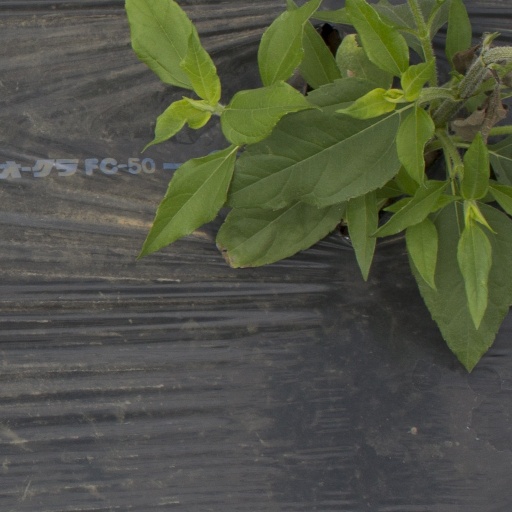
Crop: Jerusalem artichoke